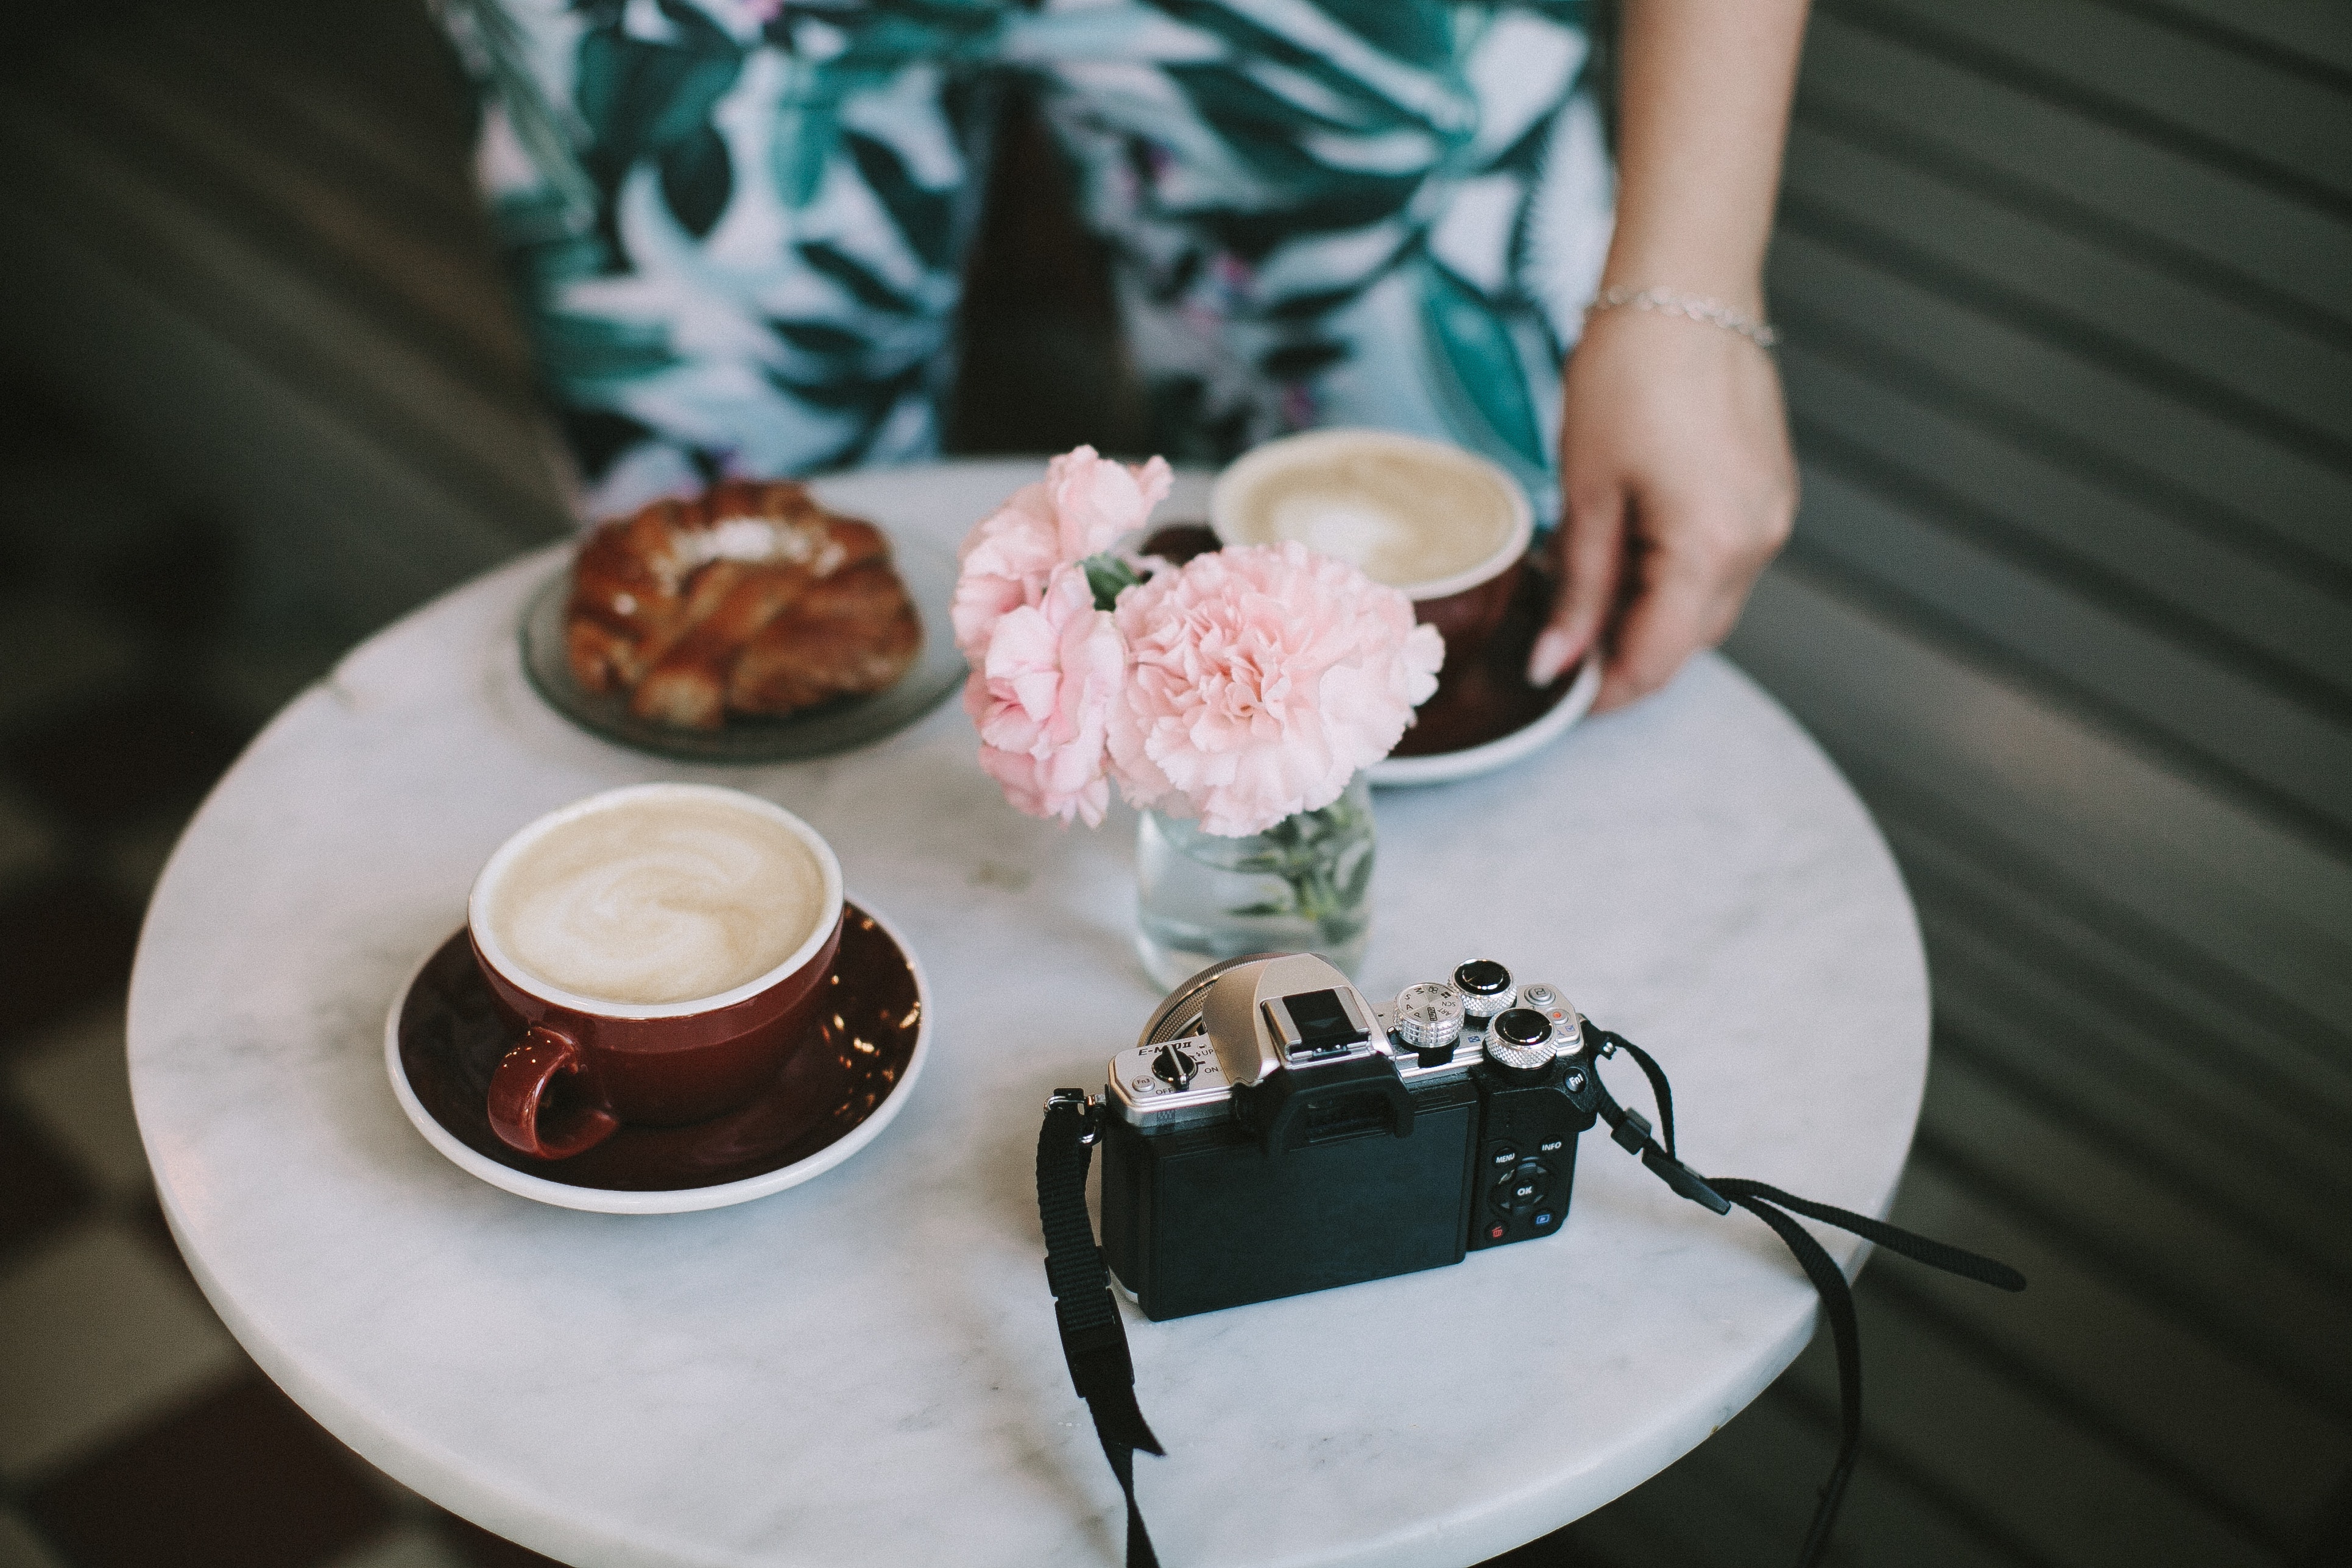
sweetness, tableware, cup, coffee cup